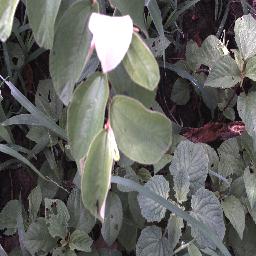
Label: chinee_apple